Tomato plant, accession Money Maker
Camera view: vertical (180 deg); turntable rotation: 90 degrees
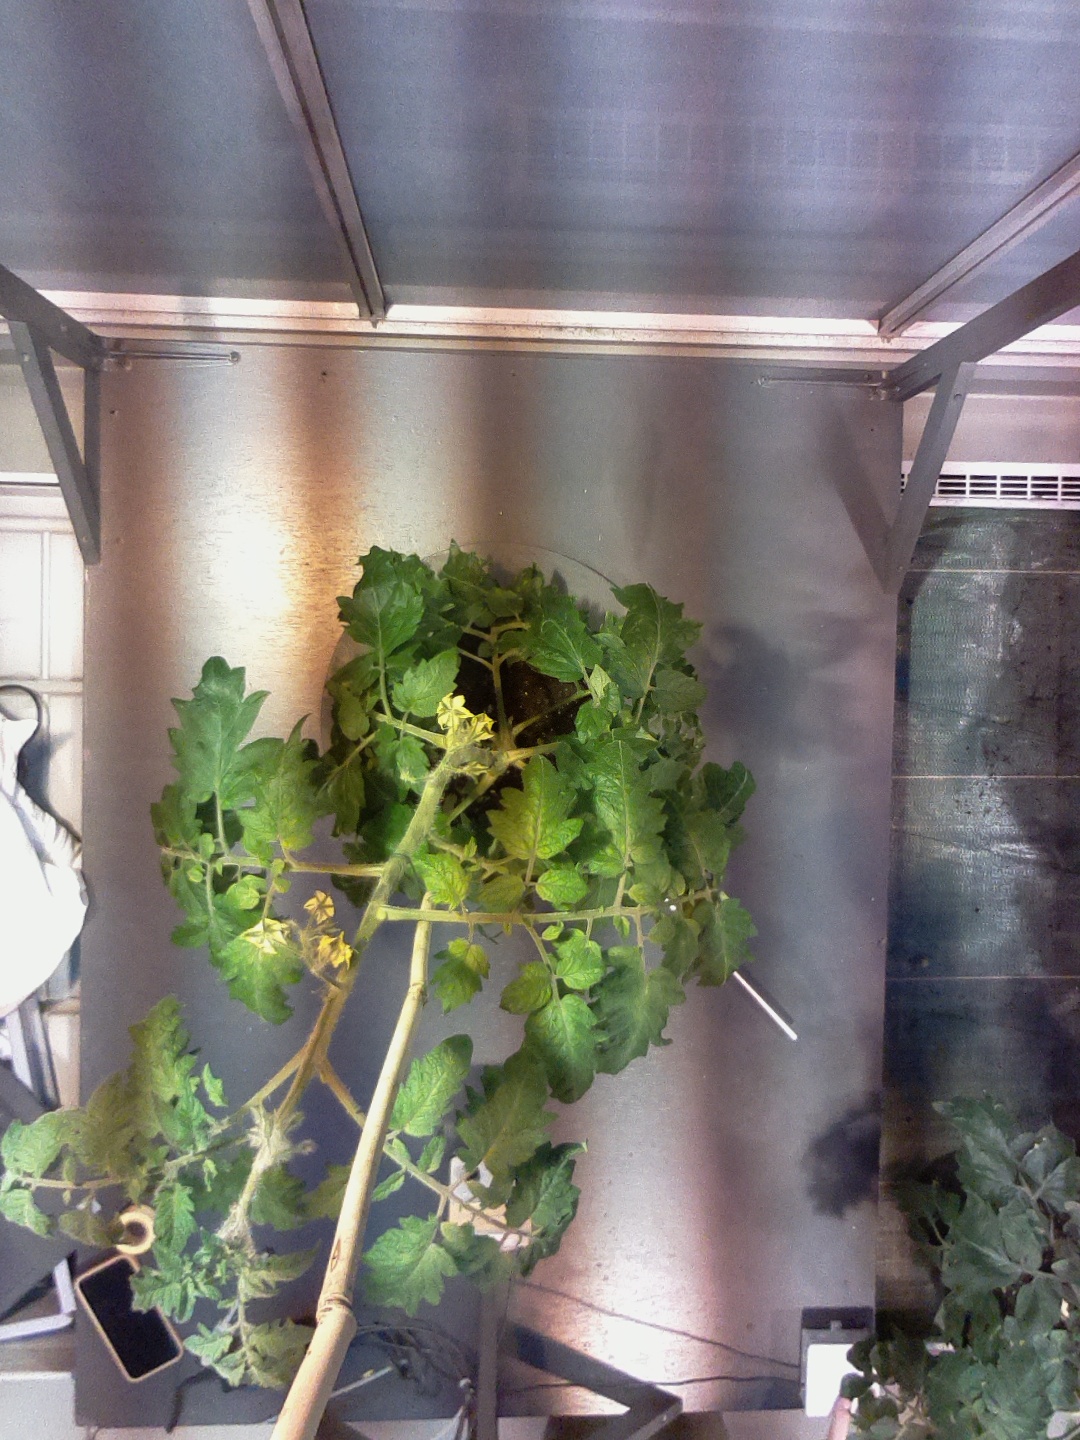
BBCH growth stage 64: 40%-50% of flowers open